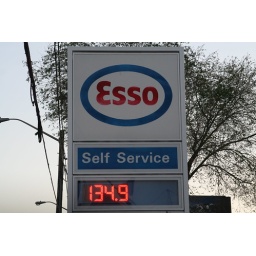
Oh dear....... Lessons in how to read bus and train timetables are given here :o)